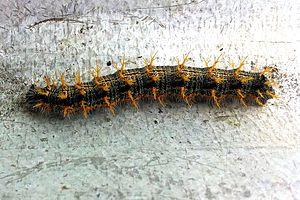
Chenille de grande tortue (Nymphalis polychloros)
La Grande tortue est une espèce paléarctique de lépidoptères de la famille des Nymphalidae, sous-famille des Nymphalinae, de la tribu des Nymphalini et du genre Nymphalis.